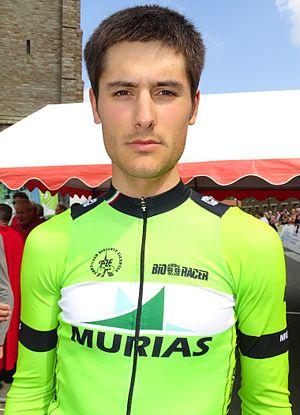
Reportage réalisé le vendredi 22 mai 2015 à l'occasion du départ du contre-la-montre par équipes de la première étape du Paris-Arras Tour 2015 à Vitry-en-Artois, Pas-de-Calais, Nord-Pas-de-Calais, France.
Ander Barrenetxea Uriarte, né le 29 mars 1992 à Galdakao, est un coureur cycliste espagnol.